Chinese Pavilion at Drottningholm

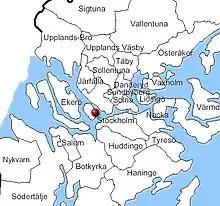
Location of Drottningholm, Municipalities of Stockholm.

The Chinese Pavilion was one of the main reasons the Drottningholm Palace was added as a UNESCO World Heritage Site in 1991. The UNESCO comments were: